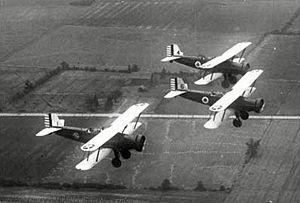
Le Douglas O-38 était un avion d'observation américain des années 1930, conçu par la Douglas Aircraft Company. Il fut essentiellement utilisé par l'United States Army Air Corps, ancêtre de l'US Air Force actuelle.